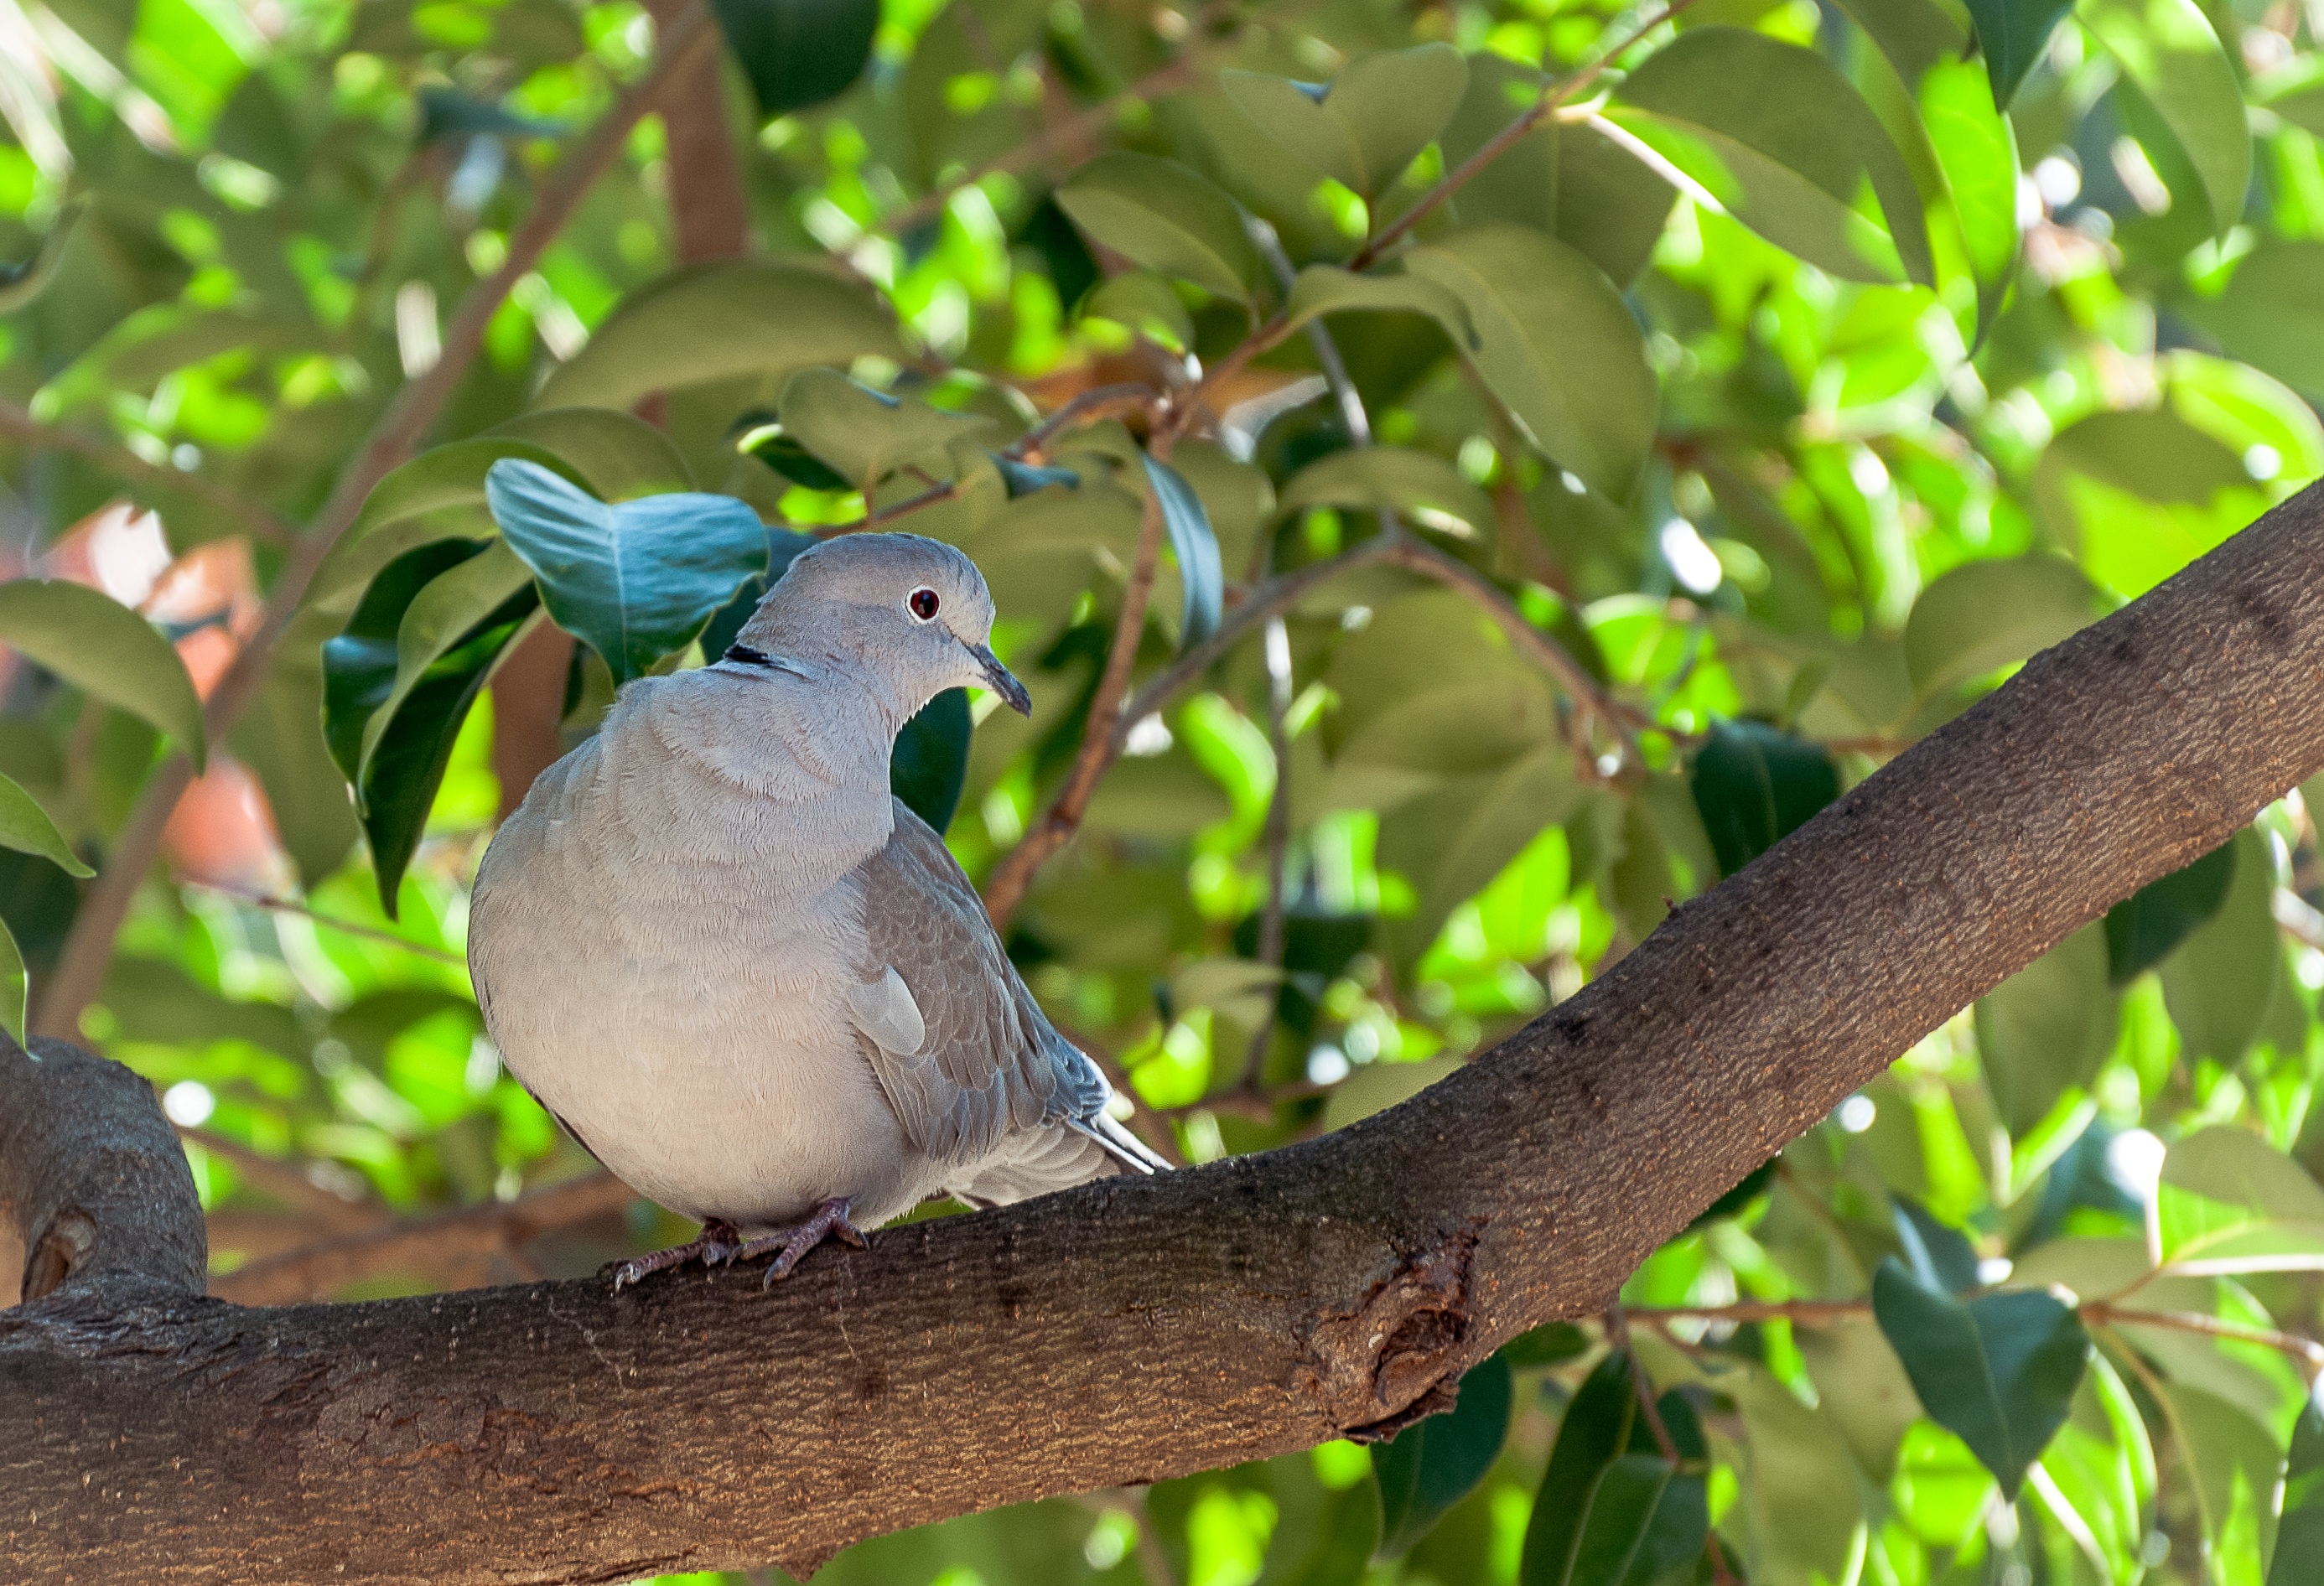
nature, branch, bird, animal, wildlife, green, jungle, beak, fauna, birds, feathers, vertebrate, parrot, paloma, gardens, ave, parakeet, turtledove, streptopelia decaocto, perching bird, eurasian collared dove